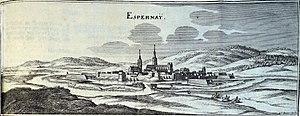
image extraite du livre.
Épernay est une commune française située dans le département de la Marne, dans la nouvelle région du Grand Est. La commune est divisée en deux cantons. Épernay est le chef-lieu et comptait 23 084 habitants en 2016. C'est la 3ᵉ ville la plus peuplée de la Marne derrière Reims et Châlons-en-Champagne. Elle est le centre de la communauté de communes Épernay Pays de Champagne.